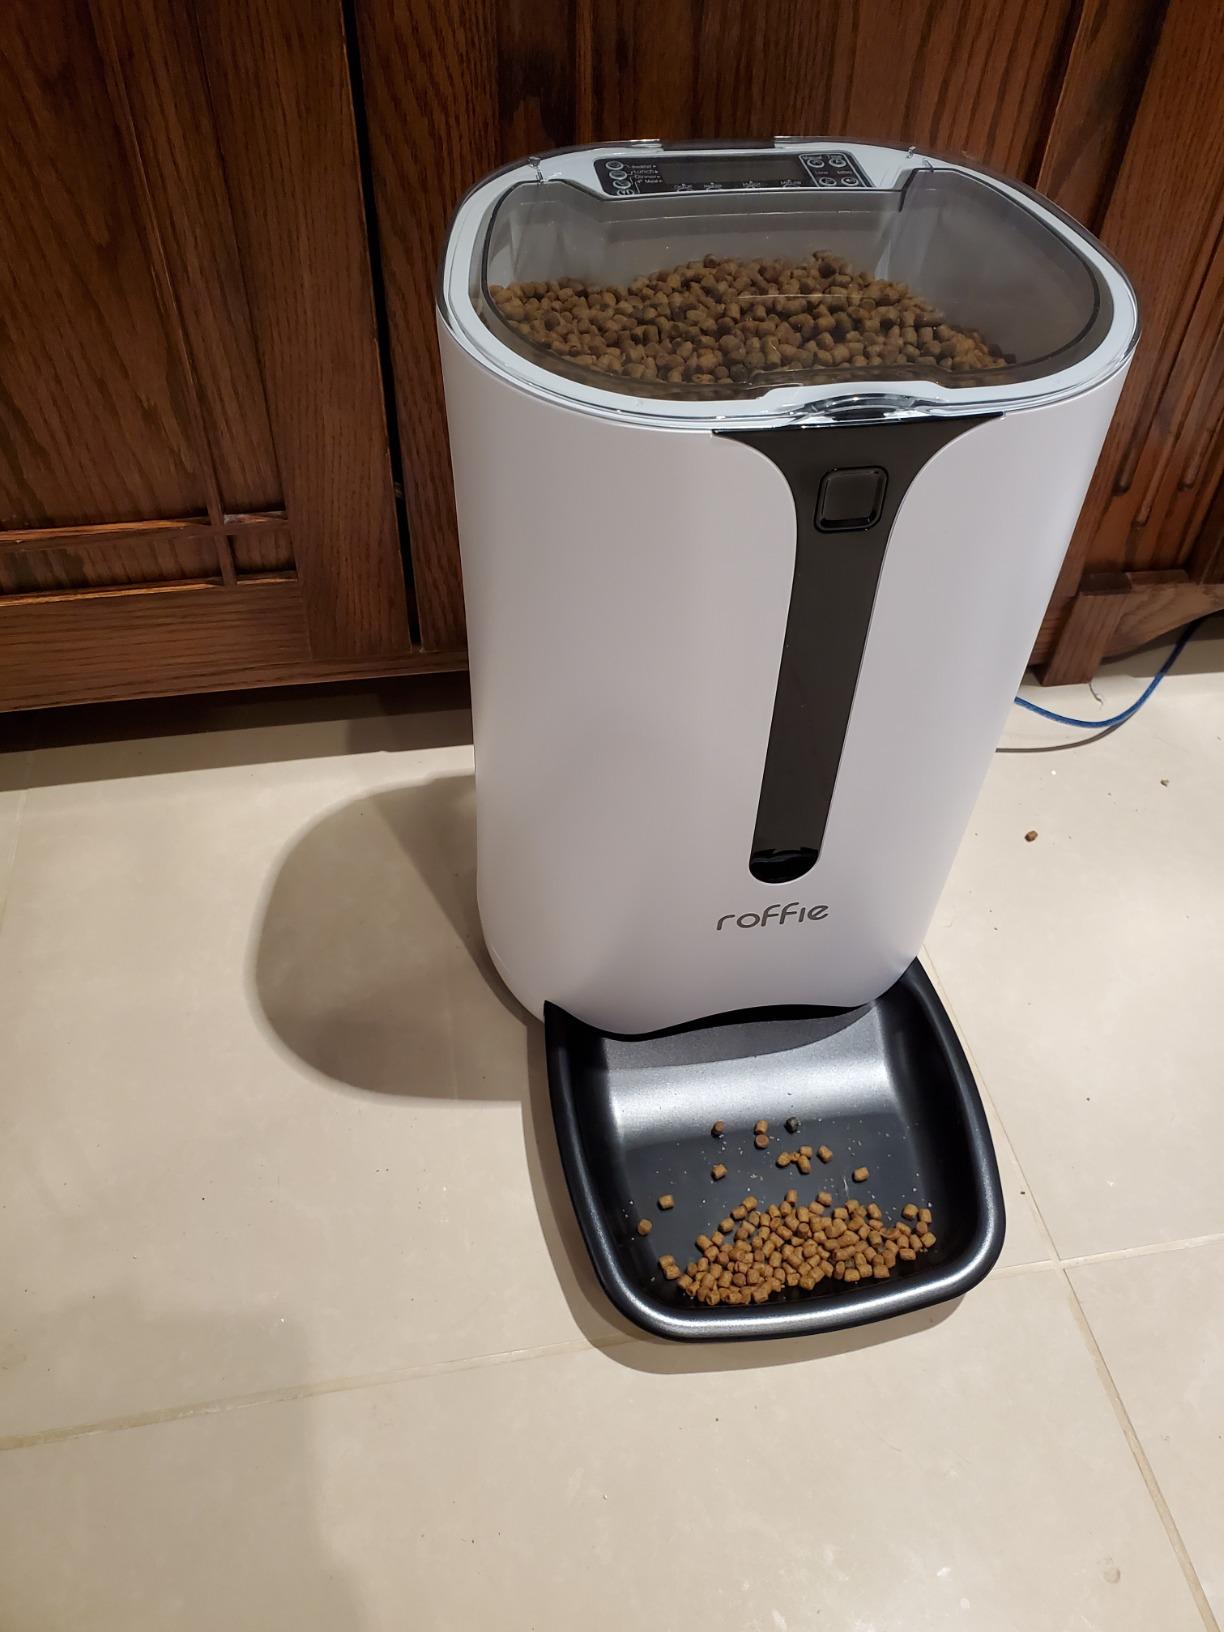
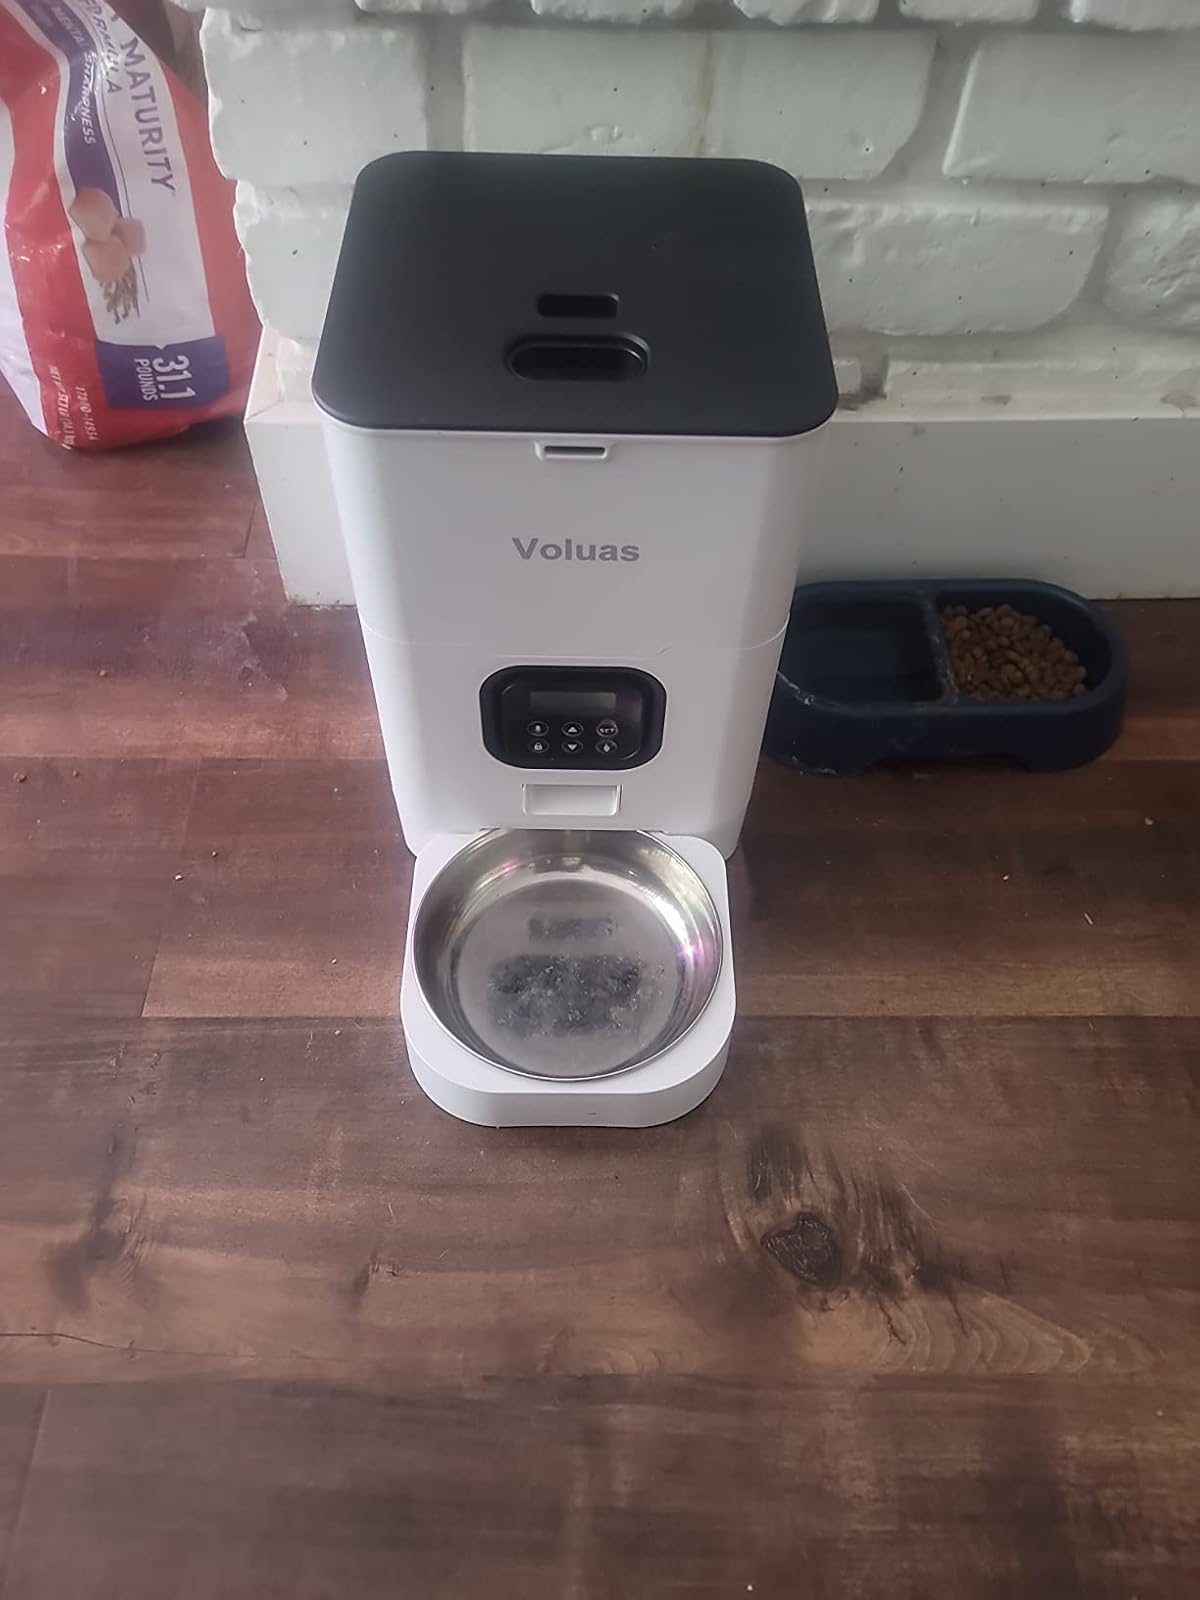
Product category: items_feeder
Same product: no